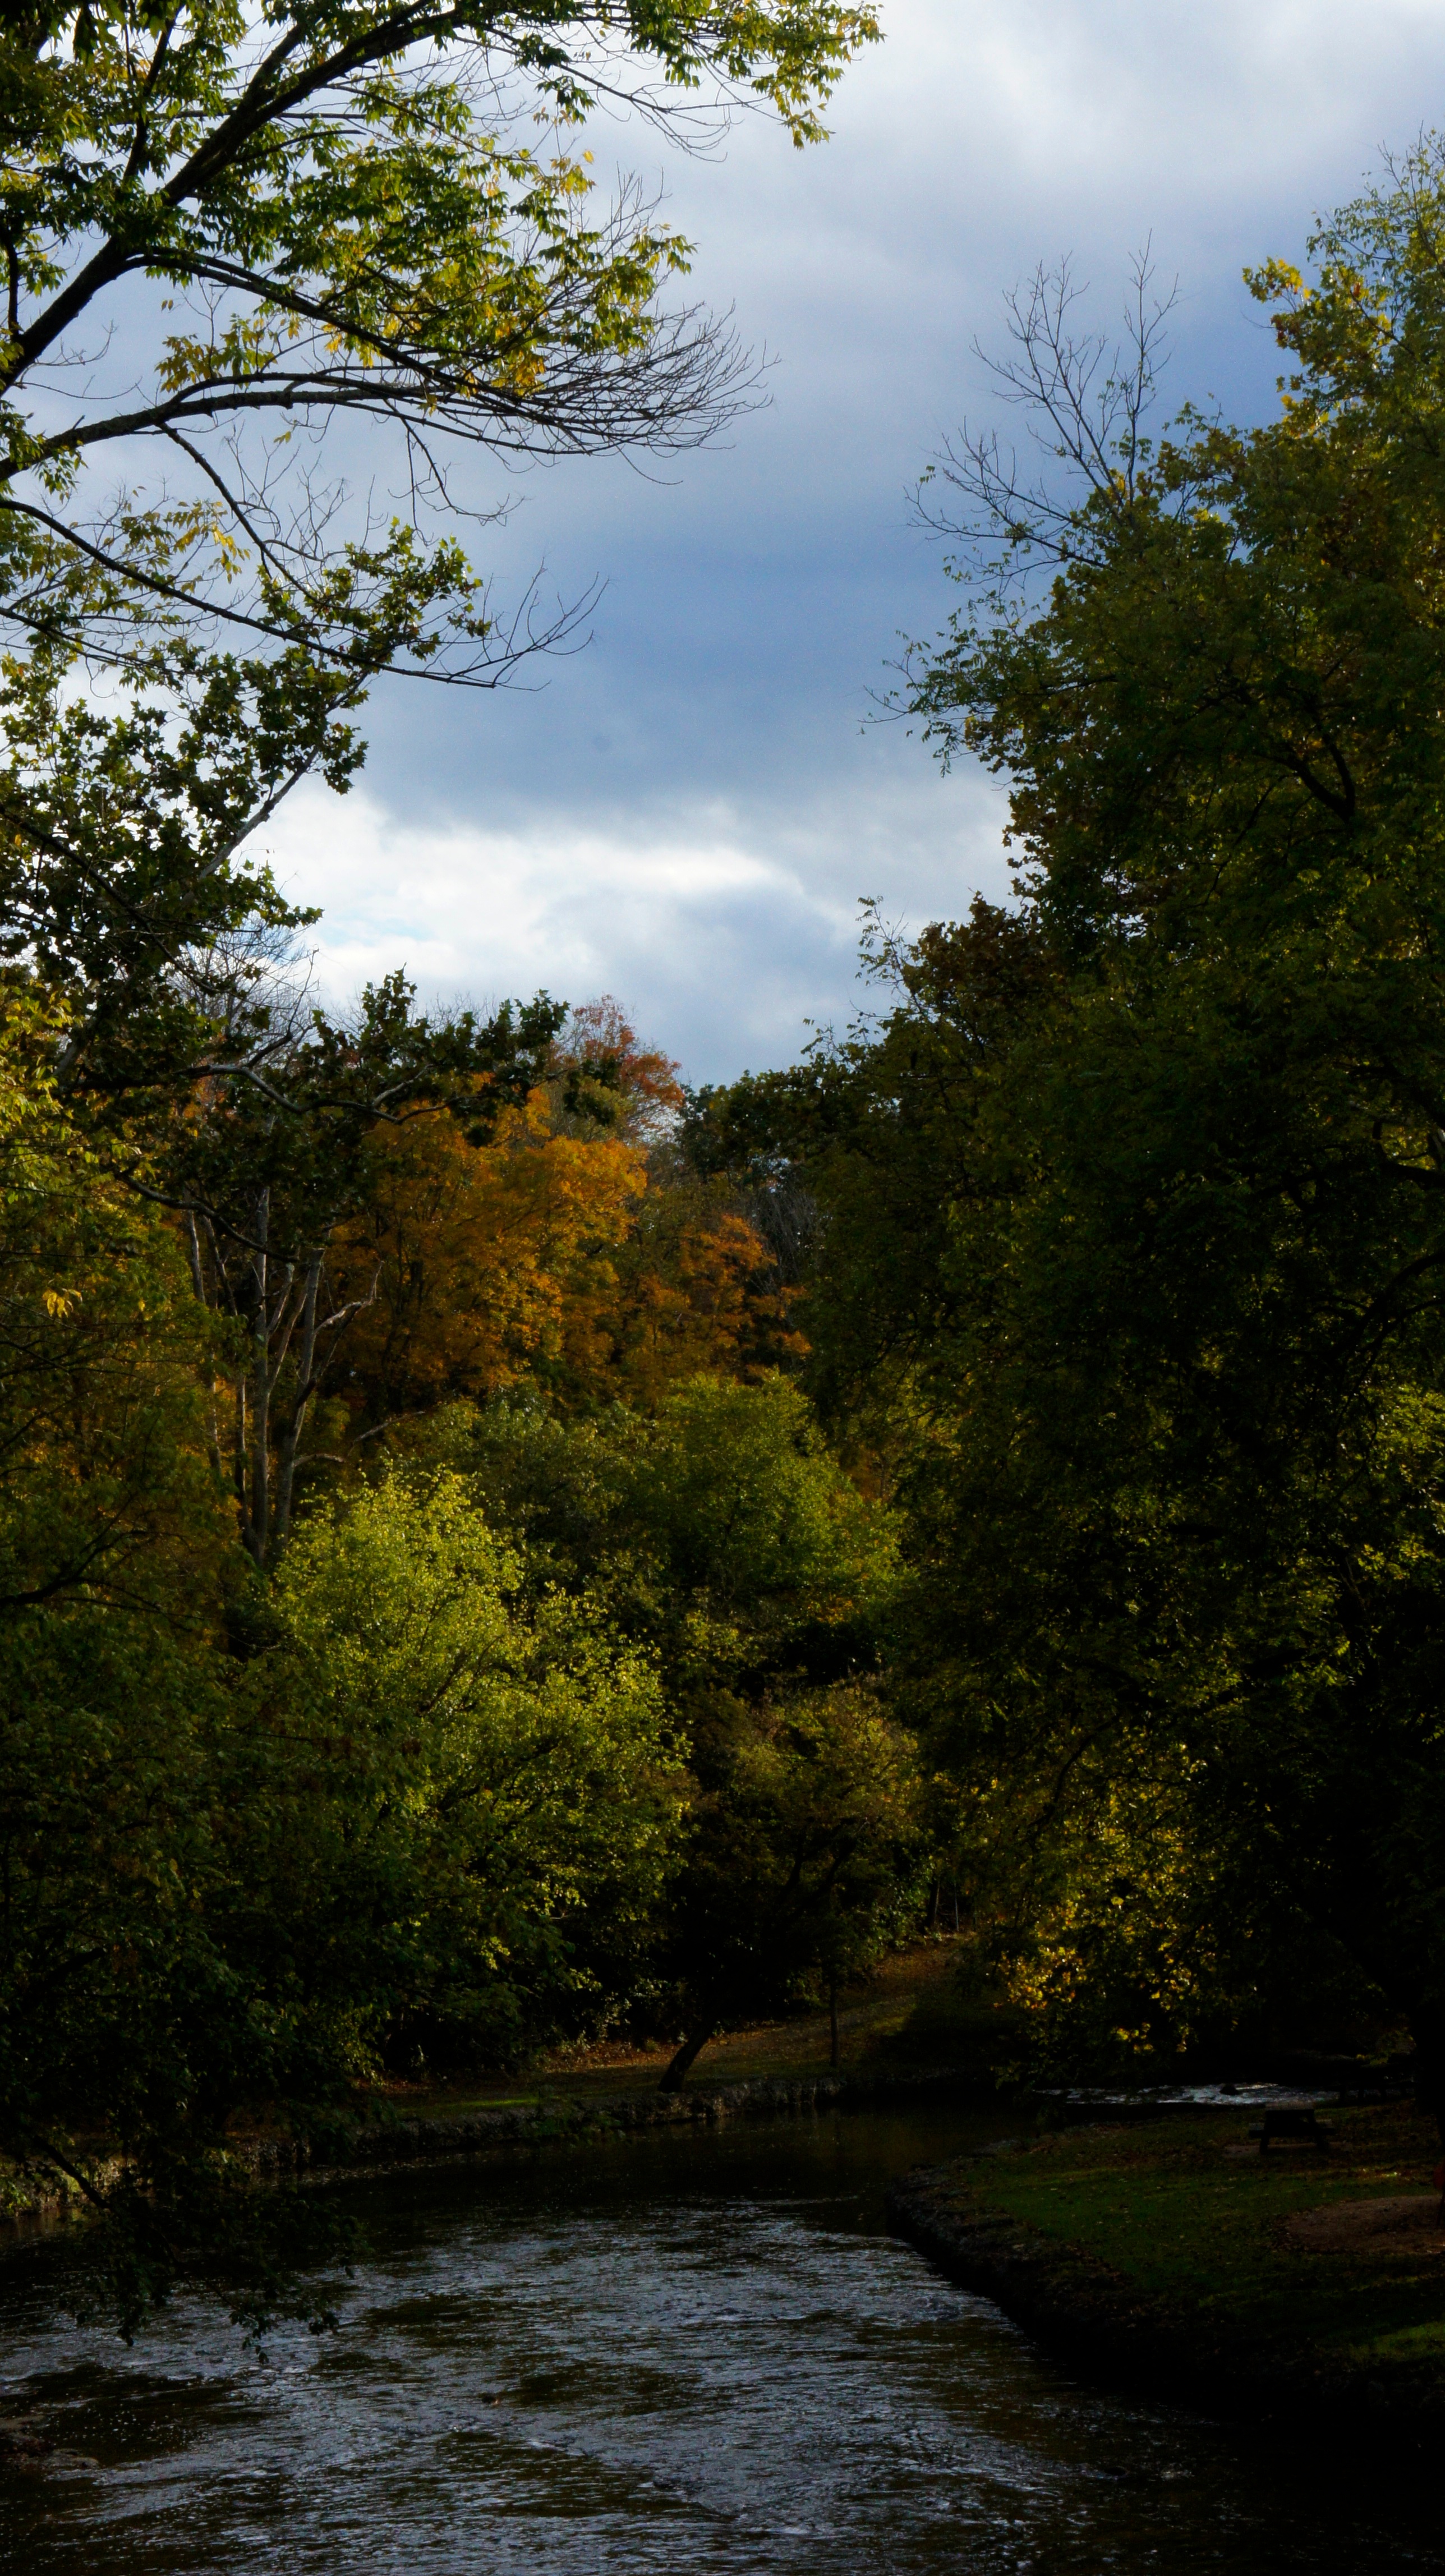
landscape, tree, water, nature, forest, wilderness, plant, sunlight, morning, leaf, lake, river, pond, stream, reflection, autumn, season, body of water, woodland, habitat, rural area, natural environment, geographical feature, woody plant